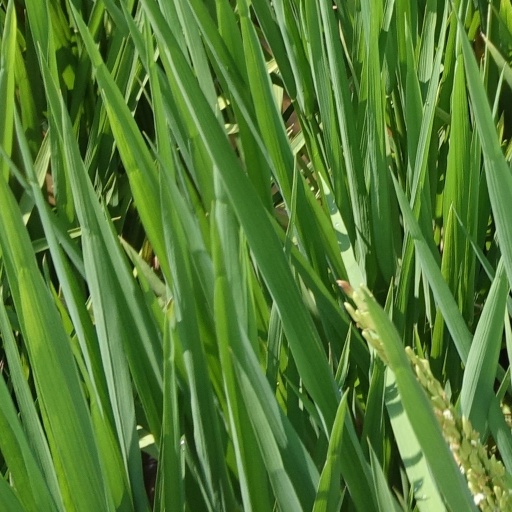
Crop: rice